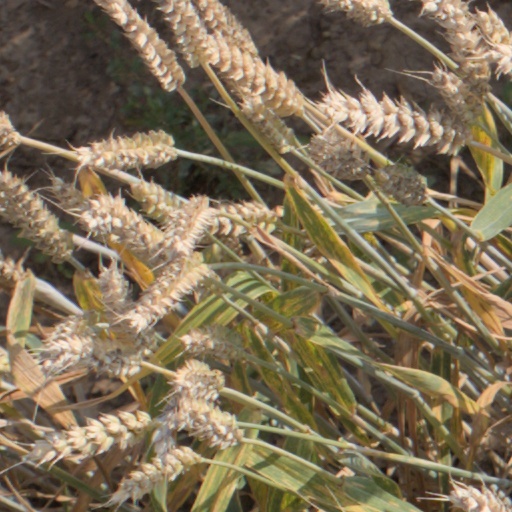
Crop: wheat